We'll Never Have Paris

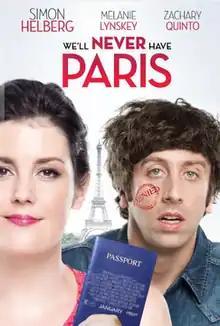
Film poster

We'll Never Have Paris is a 2014 American romantic comedy film directed by Simon Helberg (in his directorial debut) and Jocelyn Towne. It stars Helberg, Melanie Lynskey, Zachary Quinto, Maggie Grace, Jason Ritter, and Alfred Molina. It is based on the real-life engagement of Helberg to his wife, Towne.